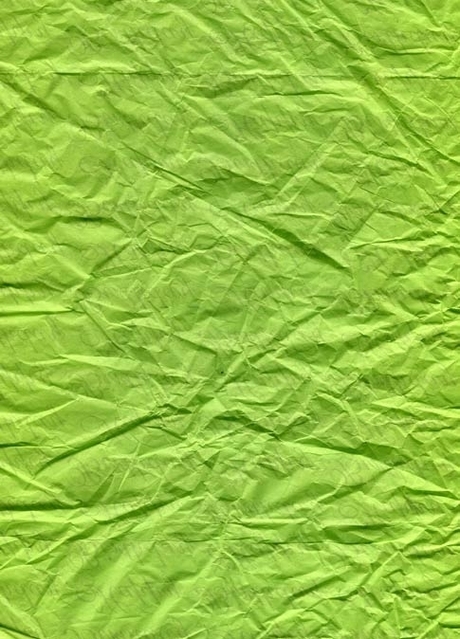
Texture: wrinkled